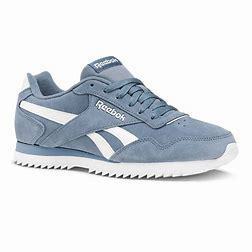
Brand: Reebok
Model: Royal Glide Ripple